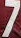
Number: 7